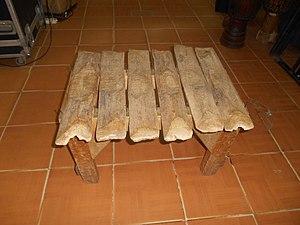
Le Djomolo est un instrument de musique qui se joue à deux
Le djomolo est un instrument de musique de la famille des idiophones. Issu du peuple baoulé, il est joué en canon et ressemble à peu près au balafon.